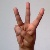
The image shows a hand gesture representing the letter 'W' in Indian Sign Language.